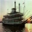
Label: ship